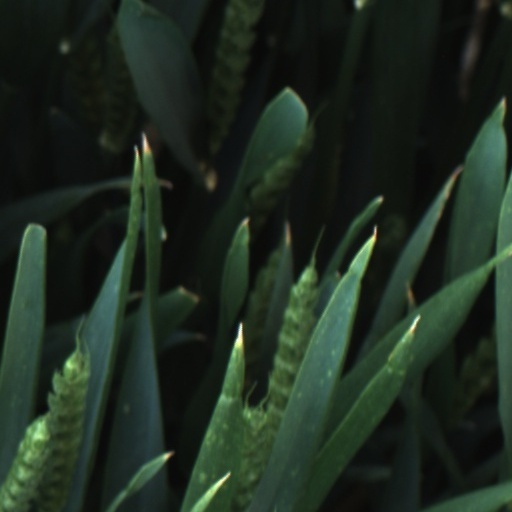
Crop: wheat